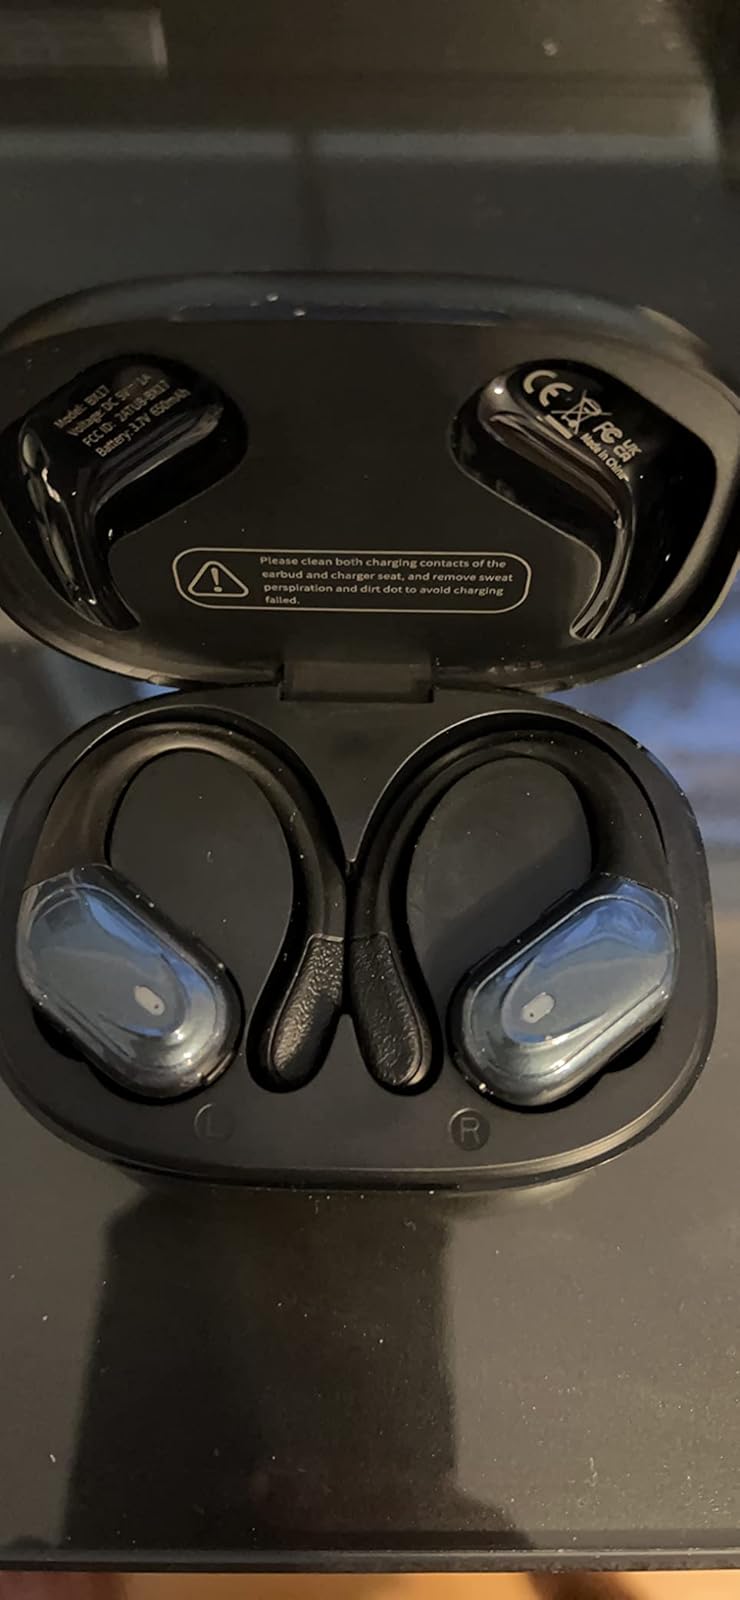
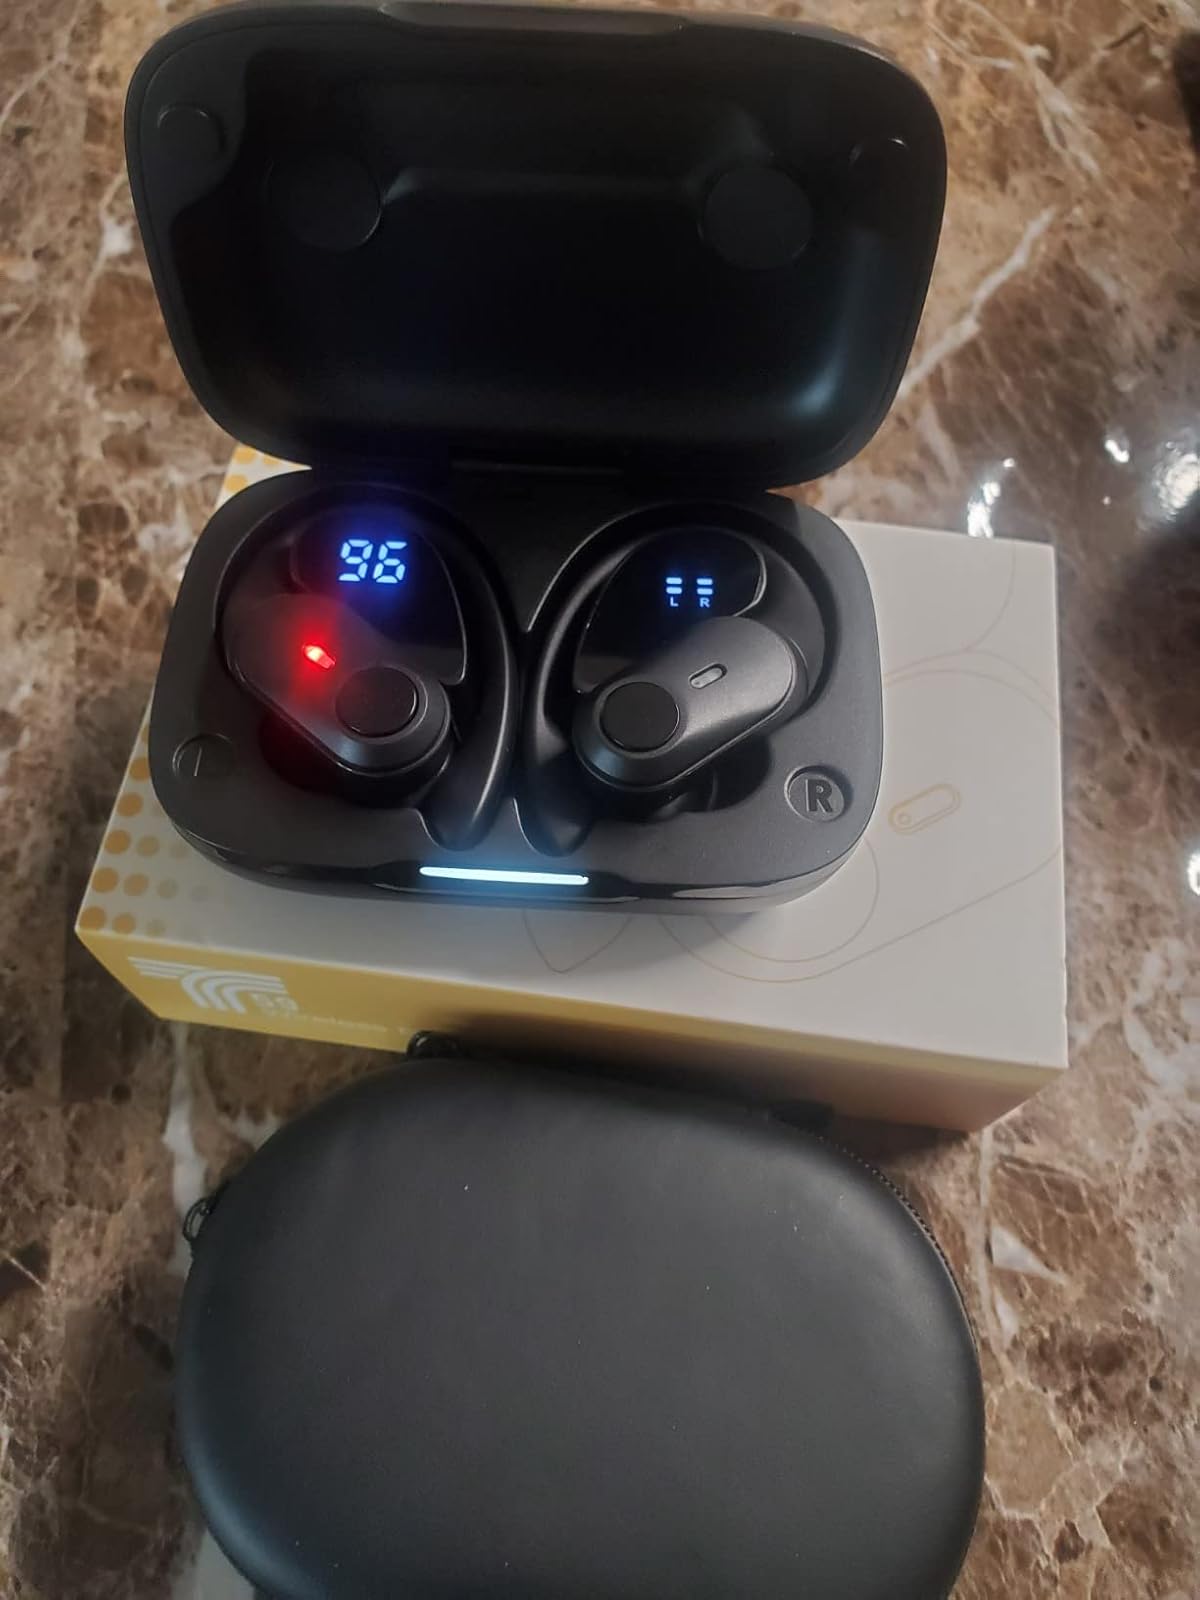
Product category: earbuds
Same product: no